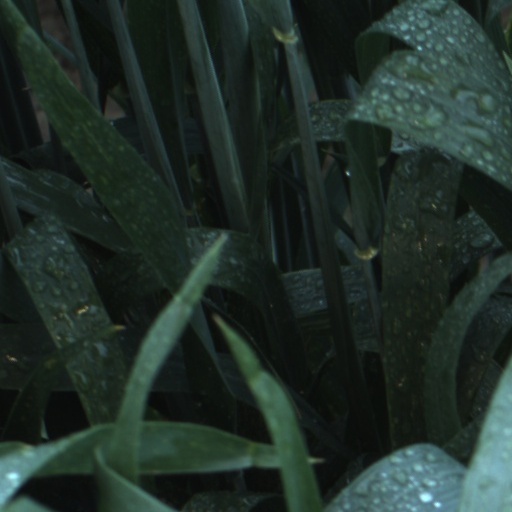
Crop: wheat